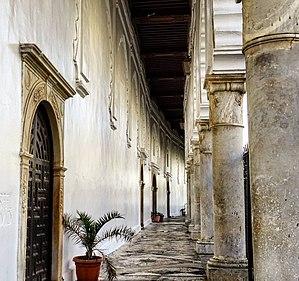
Le Djamâa El Kebir — littéralement : la Grande Mosquée — est une des principales mosquées d'Alger d'époque médiévale. Bâtie par l'Almoravide Youssef Ibn Tachfin en 1097, le minaret date de 1324 et fut construit par le sultan zianide de Tlemcen, Abû Tâshfîn. C'est donc l'une des plus anciennes mosquées de la ville.